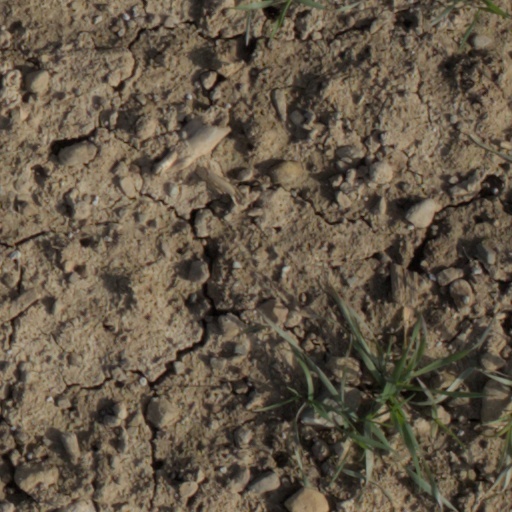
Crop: wheat